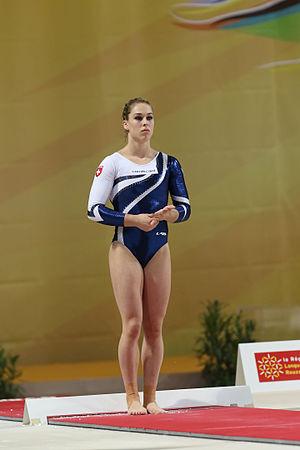
Championnats d'Europe de gymnastique artistique 2015. Saut de cheval.